South Carolina Gamecocks football

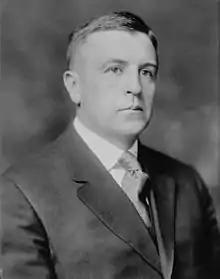
Senator Christie Benet played football at South Carolina

As expected, another brawl broke out before both sides agreed to mutually burn the poster in an effort to defuse tensions. The immediate aftermath resulted in the stoppage of the rivalry until 1909. 1903 also heralded the program's first 8-win season with an overall record of 8–2. Future senator and former star player for South Carolina and UVA, Christie Benet led the Gamecocks from 1904 to 1905 and 1908 to 1909. 1904's captain Gene Oliver played against Georgia with a broken jaw.